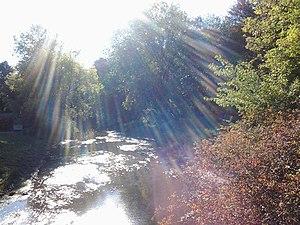
Rivière Mattabesset à Berlin, Connecticut (USA), regardant en amont. Prise en Octobre 2013
Berlin est une ville située dans le comté de Hartford, dans l'État du Connecticut aux États-Unis. C'est le centre géographique de l'État. Lors du recensement de 2010, Berlin avait une population totale de 19 866 habitants. Berlin est une ville résidentielle et industrielle, et inclut deux hameaux : Kensington et East Berlin.